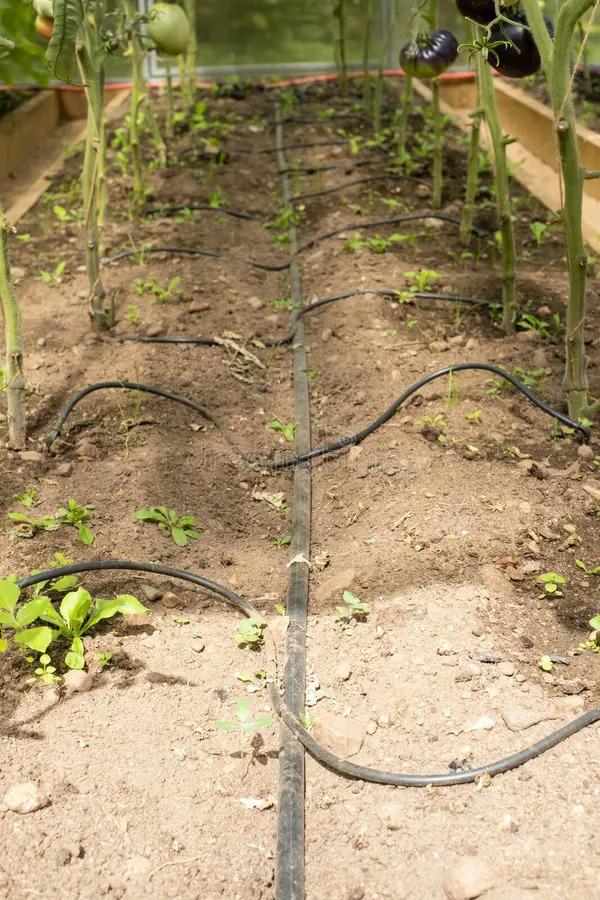
Mimea iliyopandwa katika mpangilio mzuri huku chini kukiwa na mipira meusi ya plastiki, inayosambaza maji kwenye shina ya mimea hiyo kuhakikisha inapata maji stahiki kwa ajili ya ukuaji wake.